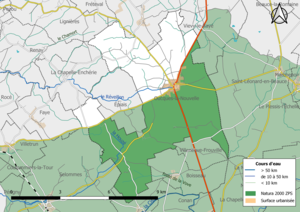
Carte des zones Natura 2000 de type ZPS de la commune de fr:Oucques-la-Nouvelle (France).
Oucques La Nouvelle est une commune nouvelle française située dans le département de la Loir-et-Cher en région Centre-Val de Loire. Elle a été créée le 1ᵉʳ janvier 2017.